Philip Hamilton (lawyer)

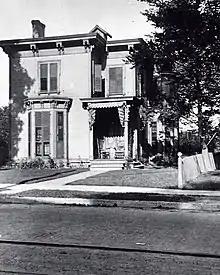
Philip and Rebecca McLane Hamilton's home in Poughkeepsie, New York. Undated photo.

On December 29, 1842, Hamilton married Rebecca McLane, who died on , at the age of 80. She was the daughter of Louis McLane (1786–1857), who was a member of the U.S. House, the U.S. Senate, the 10th Secretary of the Treasury, the 12th Secretary of State, and a two-time U.S. Minister to the United Kingdom. Her younger brother, Robert Milligan McLane (1815–1898), was a Governor of Maryland and served as U.S. Ambassador to Mexico, France, and China.